Allegations of biological warfare in the Korean War

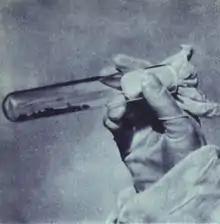
Chinese photograph of infected fleas allegedly spread by the United States

Recent research has indicated that, regardless of the accuracy of the allegations, the Chinese acted as if they were true. After learning of the outbreaks, Mao Zedong immediately requested Soviet assistance on disease preventions, while the Chinese People's Liberation Army General Logistics Department was mobilized for anti-bacteriological warfare. On the Korean battlefield, four anti-bacteriological warfare research centers were soon set up, while about 5.8 million doses of vaccine and 200,000 gas masks were delivered to the front. Within China, 66 quarantine stations were also set up along the Chinese borders, while about 5 million Chinese in Manchuria were inoculated. The Chinese government also initiated the "Patriotic Health and Epidemic Prevention Campaign" and directed every citizen to kill flies, mosquitoes and fleas. These disease prevention measures soon resulted in an improvement of health for Communist soldiers on the Korean battlefield. Tibor Méray provided eyewitness account of North Korea conducting an "unprecedented campaign of public health" during the allegation.